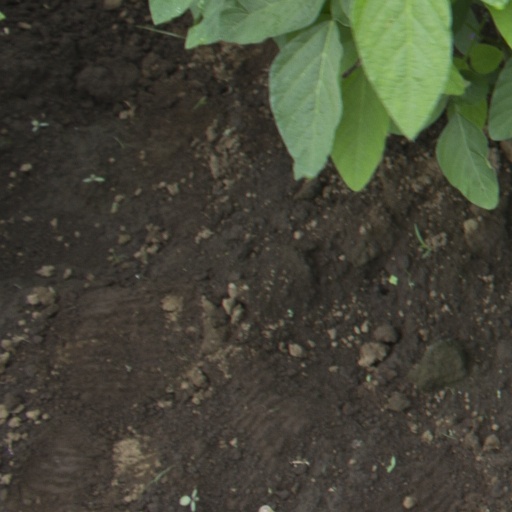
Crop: soybean